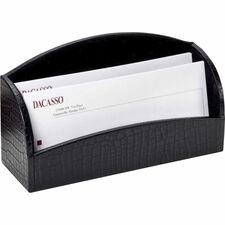
Dacasso Crocodile Embossed Leather Letter Holder
Brand: Dacasso
Horizontal - Leather - Black - 1 Each. Separates incoming/outgoing mail in 2 slots for advanced organization. Adds a unique, classy feel with crocodile-embossed design.
Category: Office Supplies > Filing & Organization > Desk Organizers > File Sorters